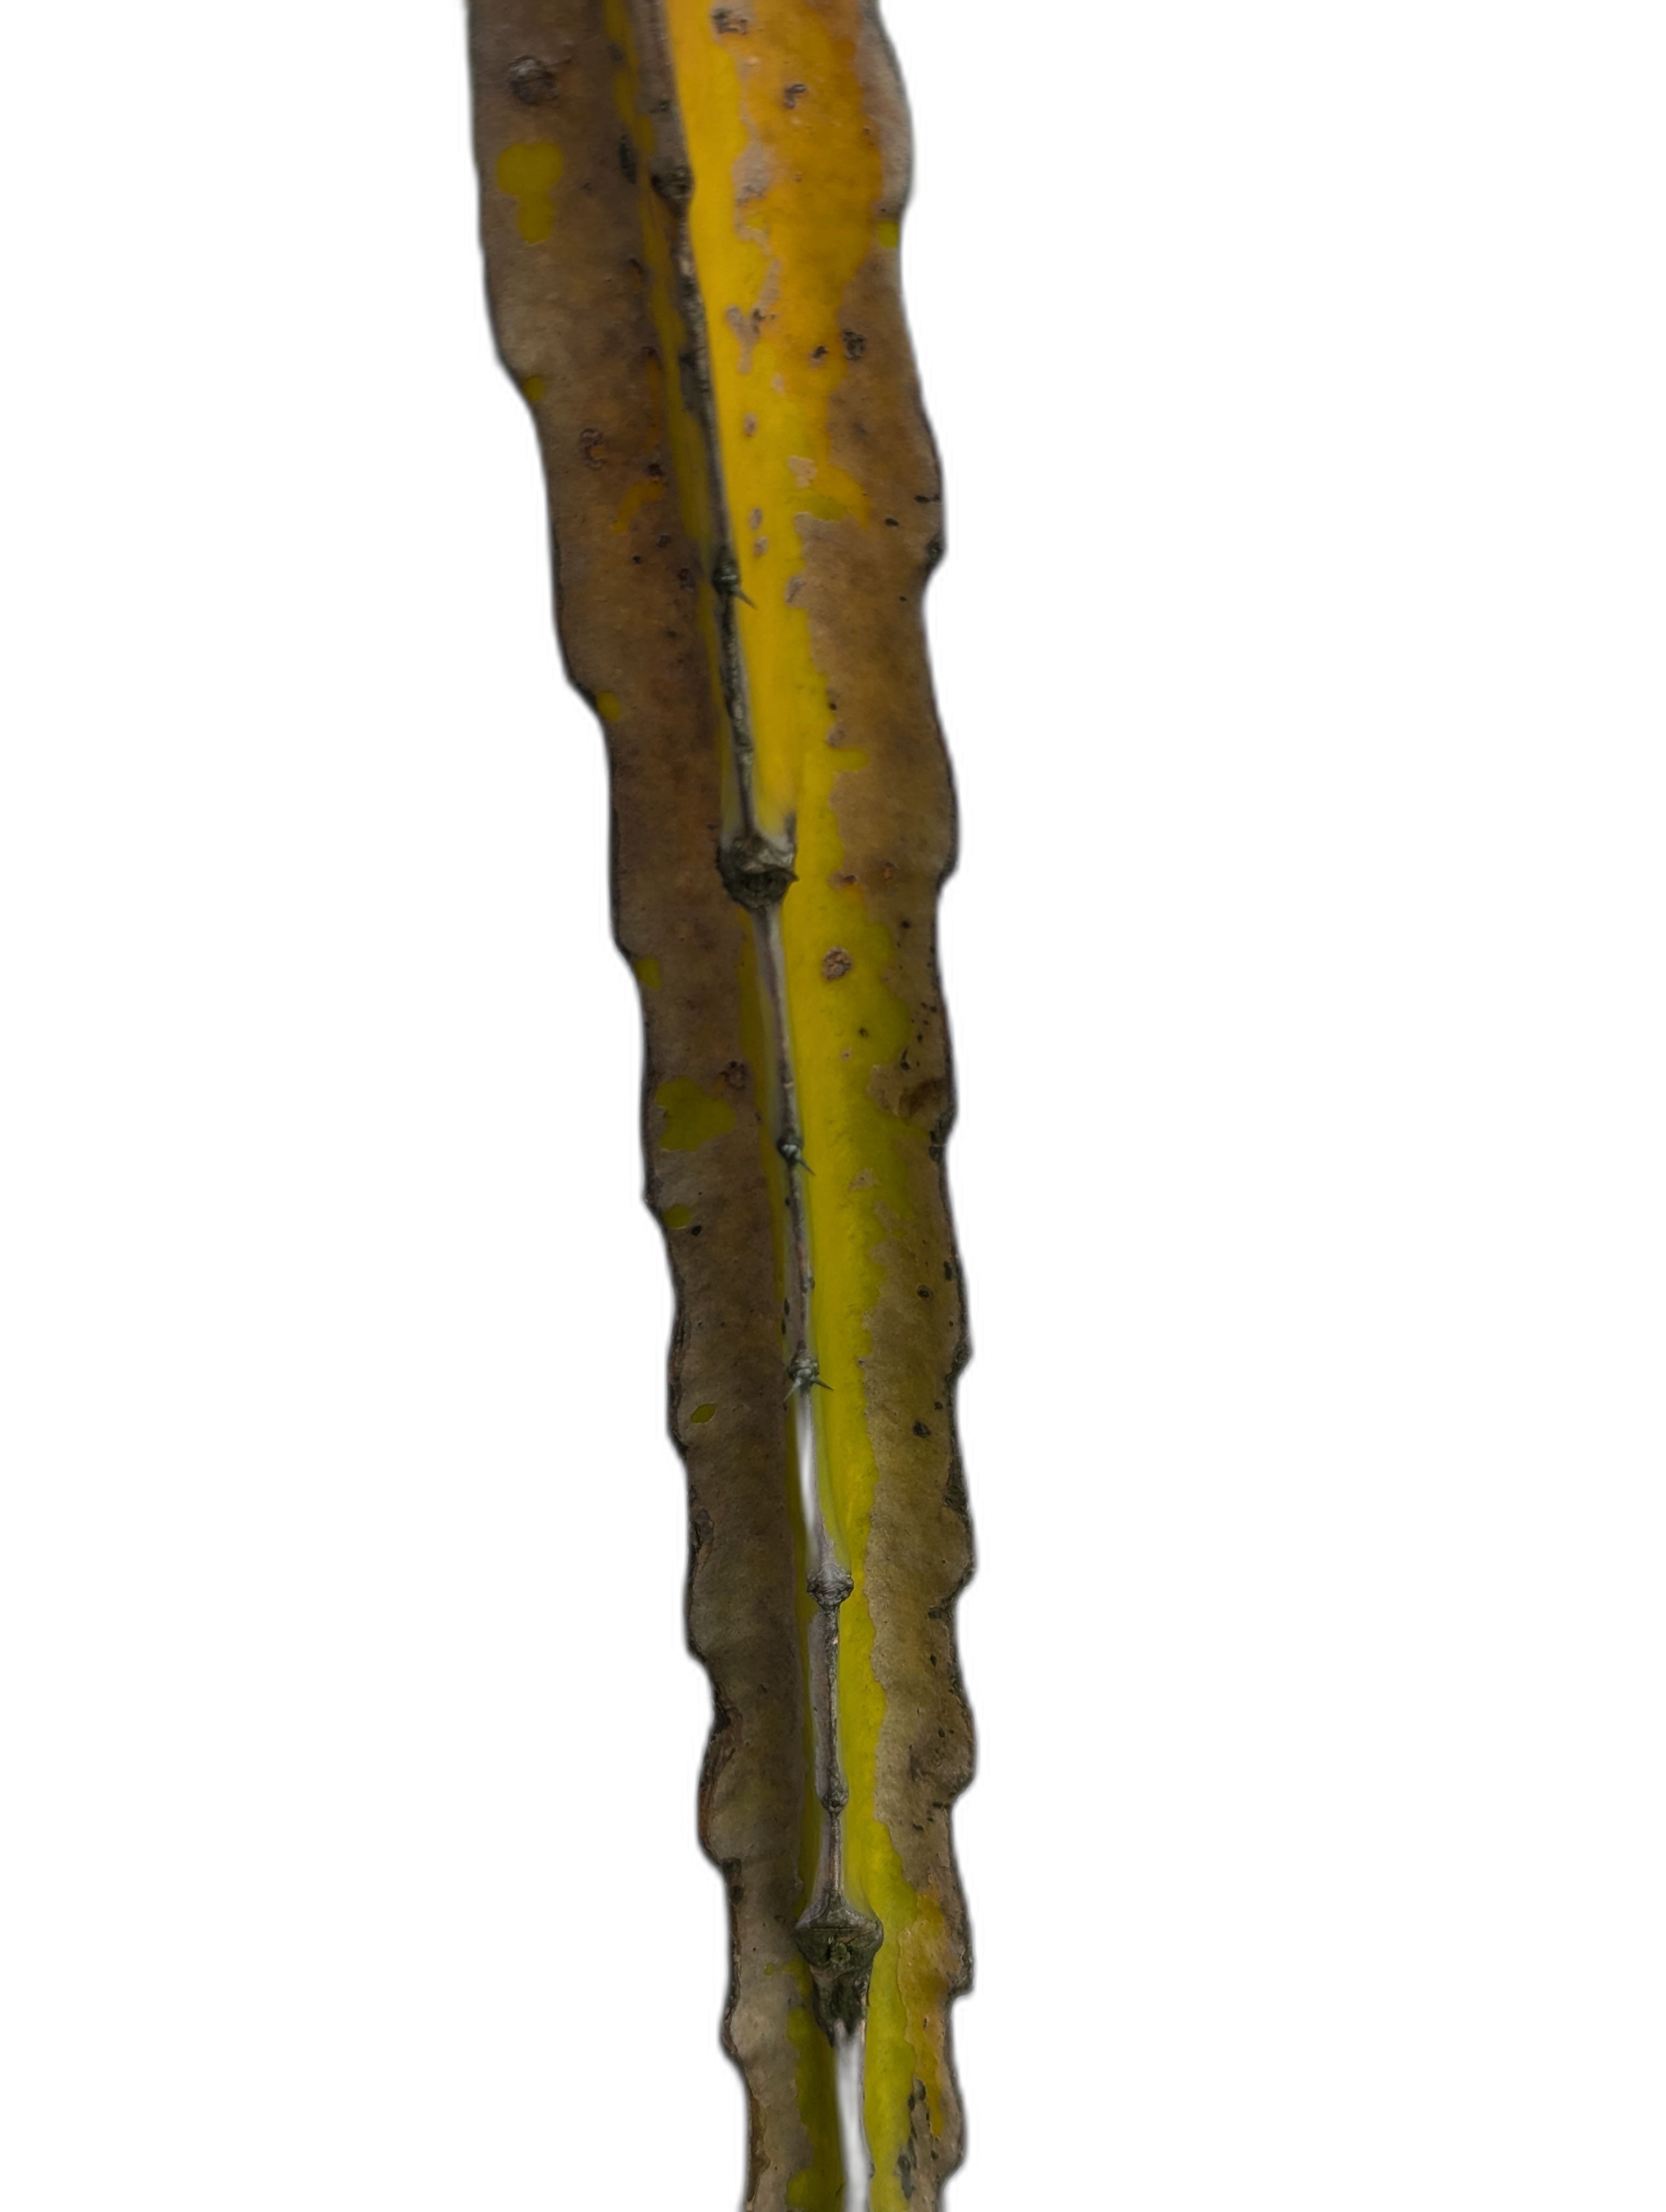
Label: Bad leaf